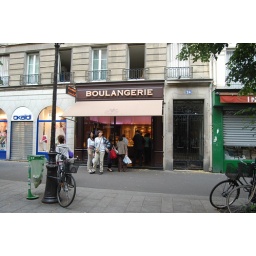
The pastry shop next to the apartment. (Entrance to the apartment - to the right - # 24 - blue sign - over the doorway)